Guus Meeuwis

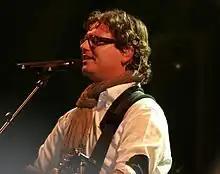
Meeuwis performing in 2007

Gustaaf Stephanus Modestus "Guus" Meeuwis (born 23 March 1972) is a Dutch singer-songwriter. As part of the band Vagant, he scored several hits in the Netherlands and Flanders during the 1990s and first decade of the 2000s. On 24 May 2015, Meeuwis became the first Dutch language performing artist ever to play a fully booked concert at London's Royal Albert Hall.